Coral reef

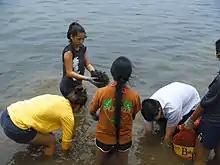
Students from Nā Pua No‘eau remove invasive algae from Kāne‘ohe Bay. Programs could be created to remove algae from Caribbean reefs

Efforts to expand the size and number of coral reefs generally involve supplying substrate to allow more corals to find a home. Substrate materials include discarded vehicle tires, scuttled ships, subway cars and formed concrete, such as reef balls. Reefs grow unaided on marine structures such as oil rigs. In large restoration projects, propagated hermatypic coral on substrate can be secured with metal pins, superglue or milliput. Needle and thread can also attach A-hermatype coral to substrate.